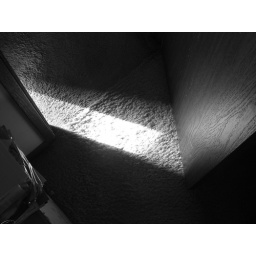
the sunlight coming in through the window caught on the floor. I wanted to try and catch it in black and white